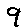
Label: 9